Alberta New Democratic Party

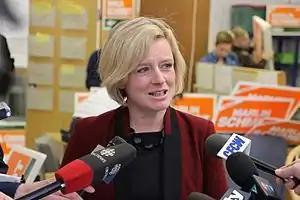
Former leader Rachel Notley during the 2015 campaign in which the Alberta NDP formed its first ever government

The incumbent PC premier Jim Prentice called an election on April 7, 2015, following the reveal of a new budget to strengthen his party's mandate. On election night, the NDP won 54 seats, re-electing all four of their incumbents as well as 50 new members to the legislative assembly. The NDP had high expectations for Edmonton, given Notley's local ties and the city's historically favourable stance towards centre-left parties. Surpassing all projections, the party won every seat in the capital and also swept Red Deer and Lethbridge. They also secured 15 seats in Calgary, the long-standing stronghold of the Tories, and gained 16 more seats across the rest of Alberta, mostly in the northern and central regions.